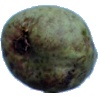
Label: pear_stone